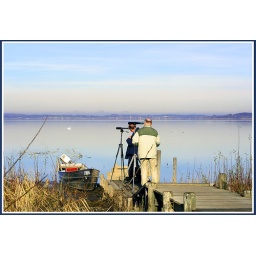
They observe and register the water birds patiently, hour by hour . . . Please see large!